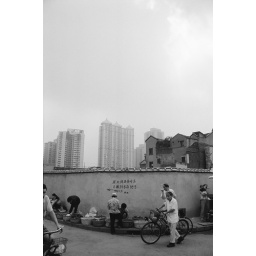
Picture of life around the demolished area...they'll be building identifkit tower blocks here very soon.